Rodrigues rail

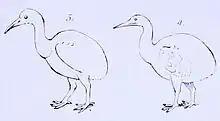
A line drawing of two flightless birds, each with an ovoid body, long neck and pointed beak

The Rodrigues rail was first recorded by Leguat in his 1708 memoir, and his account of the bird reads as follows: